Macartney Embassy

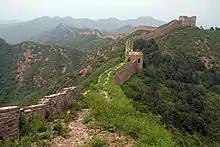
The Great Wall at Gubeikou

Henry Dundas laid out his goals for the mission in Macartney's official instructions. More British subjects had been trading in China than any other Europeans. Despite this, the British had no direct contact with the emperor, in contrast to the Portuguese, whose Jesuit missionaries retained permanent positions at the imperial court. Macartney was instructed to negotiate a relaxation of the Canton System, such that British traders could operate in more ports and markets, and to obtain a small island on the Chinese coast from which British merchants could operate under British jurisdiction. He was also to establish a permanent embassy in Beijing so as to create a direct line of communication between the two governments, cutting out the Cantonese merchants who had served as middlemen. Finally, he was to gather intelligence on the Chinese government and society, about which little was known in Europe at the time.